Rodrigazo

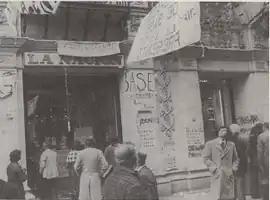
Passersby on Buenos Aires' Florida Street gaze at damage left by striking graphic-design workers at "La Nación".

Rodrigazo is the name given to a group of economic policies announced in Argentina on June 4, 1975 and the riots that ensued thereafter. The name is from the fact that the policies were announced and implemented by Celestino Rodrigo, the Minister of Economy of Argentina appointed by President Isabel Perón in May 1975. The Rodrigazo fractured the prime bulwark of Peronist support, labor unions, and is held to have helped lead to Isabel Perón's downfall less than a year later.